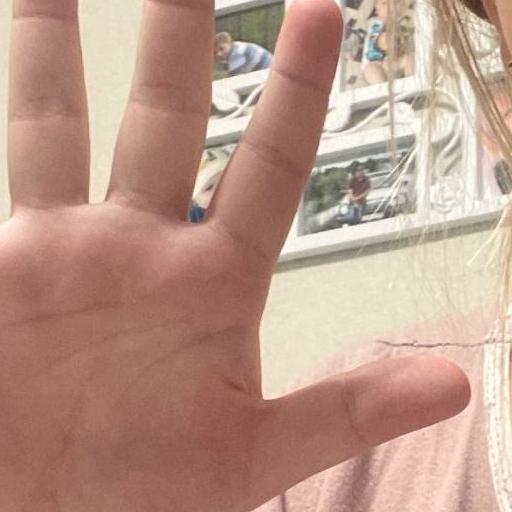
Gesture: palm